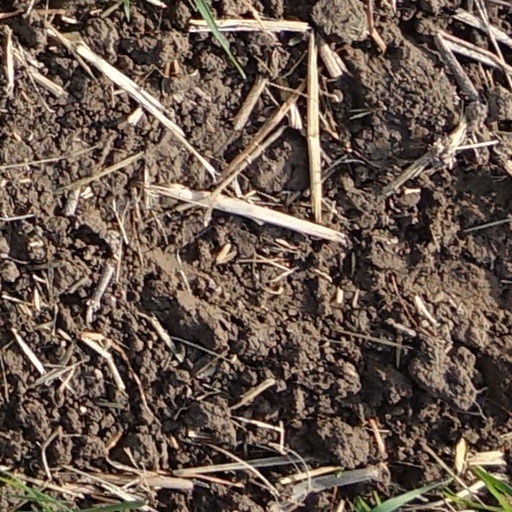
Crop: wheat